La Haye, Seine-Maritime

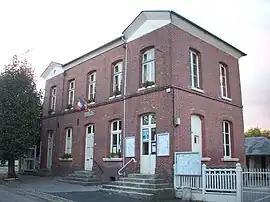
The town hall in La Haye

La Haye is a commune in the Seine-Maritime department in the Normandy region in northern France.